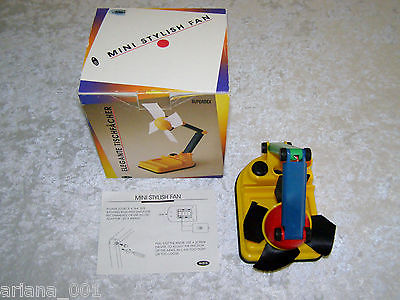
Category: fan